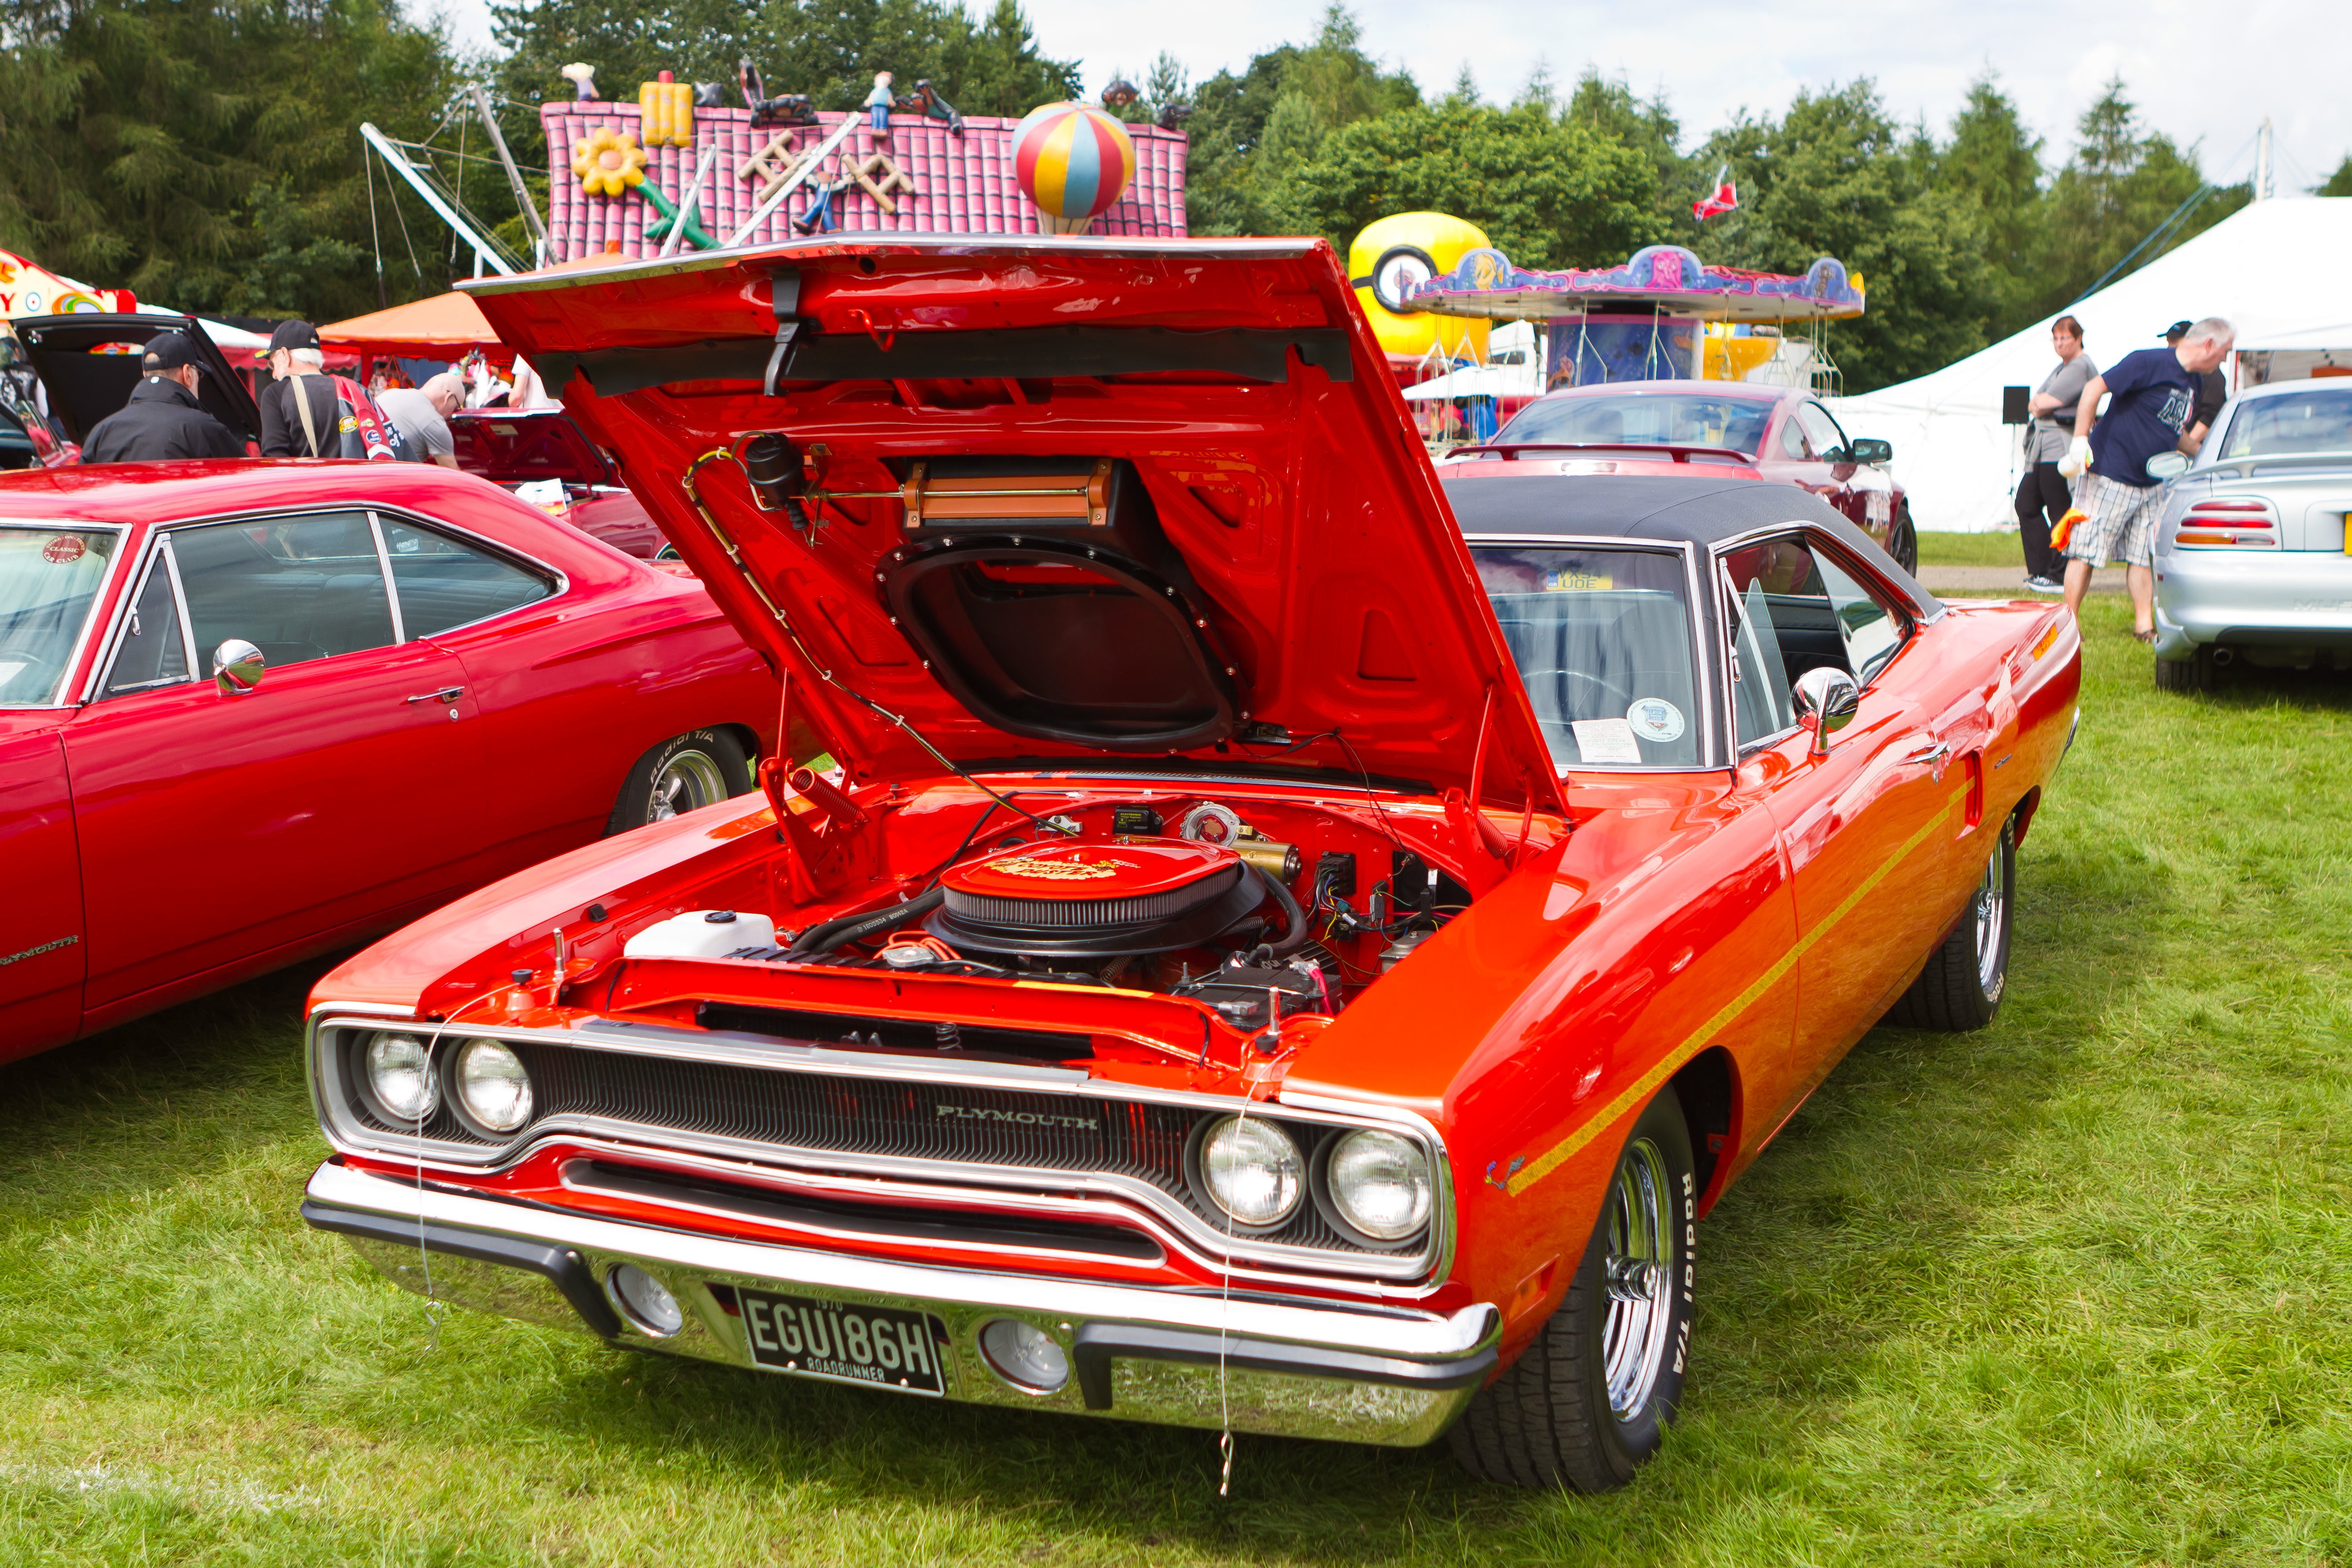
car, vehicle, motor vehicle, vintage car, muscle car, ford, sedan, antique car, auto show, land vehicle, automobile make, automotive exterior, family car, stock car racing, custom car